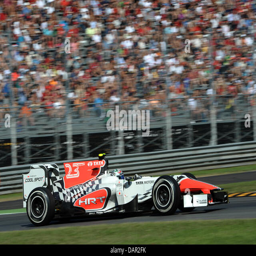
man steers his car during the first practice at the race track